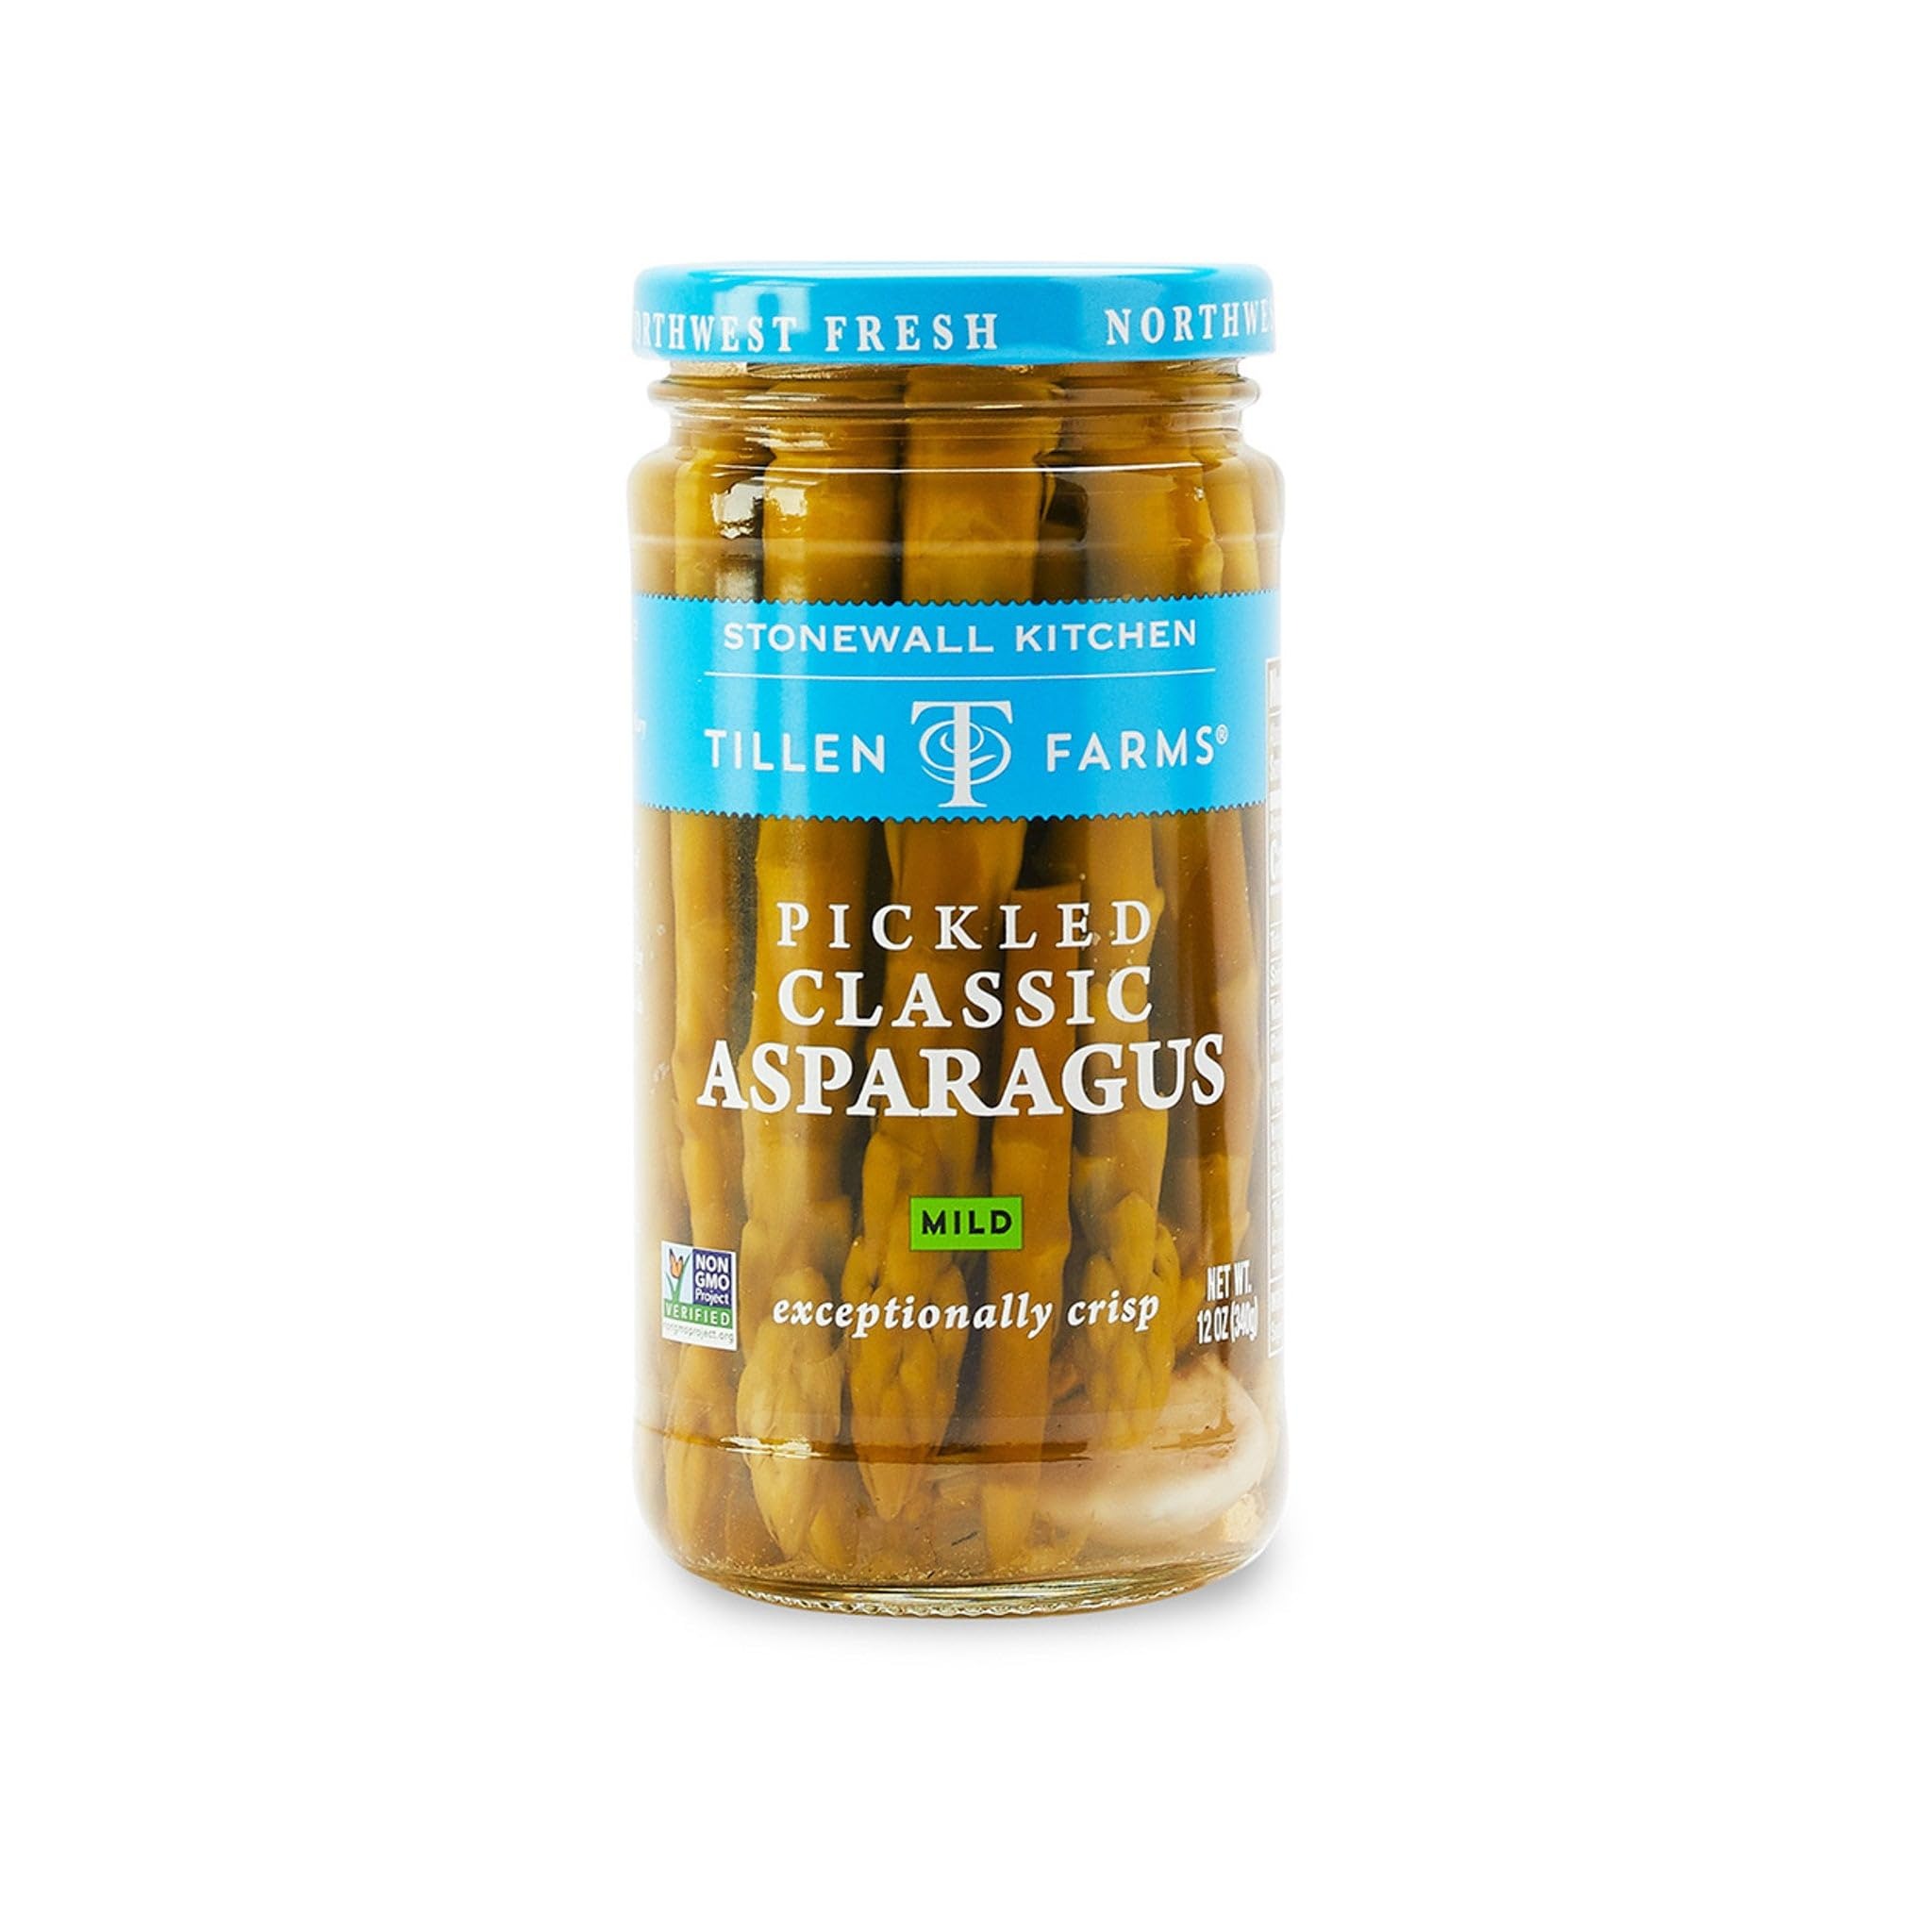
Item Name: Tillen Farms Pickled Crispy Asparagus, 12 oz
Bullet Point 1: All natural
Bullet Point 2: Fat free, cholesterol free
Bullet Point 3: Low sodium, low calorie
Bullet Point 4: Gluten free, vegan
Bullet Point 5: Made in Nut and Tree Nut Free Facility
Value: 12.0
Unit: oz

Price: 18.68